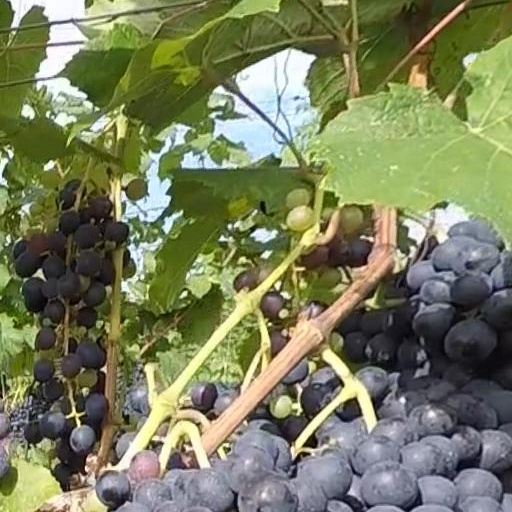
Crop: grape